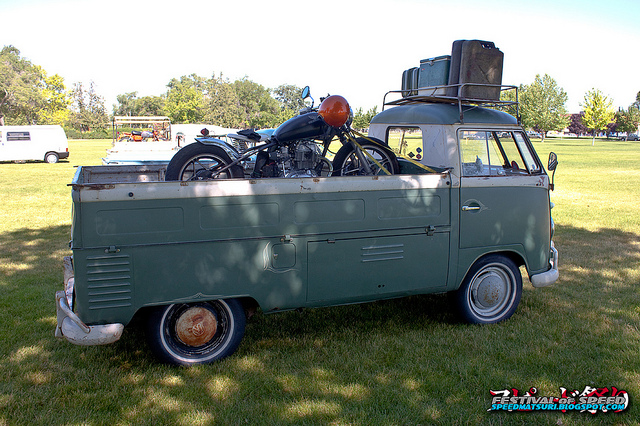
A bus with motorcycles in the back parked on a field.

A truck parked on grass with a motorcycle in the bed.

A converted VW bus holds a motorcycle in the back.